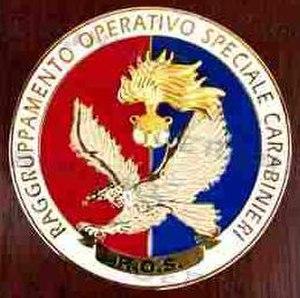
Le Raggruppamento operativo speciale, plus connu sous l’acronyme ROS, fait partie du corps des carabiniers italiens. Il a été fondé le 3 décembre 1990 afin de coordonner les activités des carabiniers en matière de lutte contre le crime organisé et l’anti-terrorisme. Le ROS a été créé à partir des restes de l’unité anti-terroriste fondée par le général Dalla Chiesa dans les années 1970. Il dépend directement du commandement général des carabiniers.